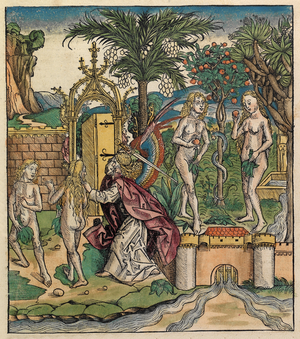
Le Jardin des délices est une peinture à l'huile sur bois du peintre néerlandais Jérôme Bosch, appartenant à la période des primitifs flamands. L'œuvre est structurée en triptyque, format souvent utilisé par les peintres du début du XVᵉ siècle jusqu'au début du XVIIᵉ siècle dans la partie septentrionale de l'Europe. Elle est le plus souvent datée de 1494 à 1505, bien que des chercheurs en avancent la création jusqu'aux années 1480.
La Chronique de Nuremberg est un livre publié en Allemagne en 1493. C'est une paraphrase biblique sous forme de chronique universelle incluant des histoires de plusieurs villes européennes. Écrit en latin par Hartmann Schedel avec une version en allemand traduite par Georg Alt, c'est l'un des incunables les mieux documentés, le mieux conservé et l'un des premiers à intégrer avec succès textes et images.